Pattikaattu Ponnaiya

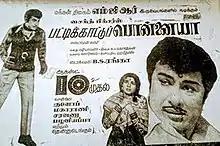
Theatrical release poster

Pattikaattu Ponnaiya is a 1973 Indian Tamil-language film, directed by B. S. Ranga. The film stars M. G. Ramachandran, Jayalalithaa and Rajasree. It was the last film to feature Ramachandran and Jayalalithaa together. The film was released on 10 August 1973.